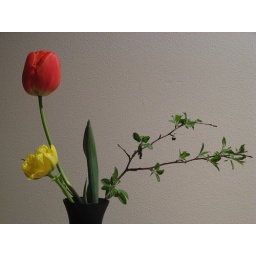
Red and yellow tulips in black vase